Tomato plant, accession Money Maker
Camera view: vertical (180 deg); turntable rotation: 0 degrees
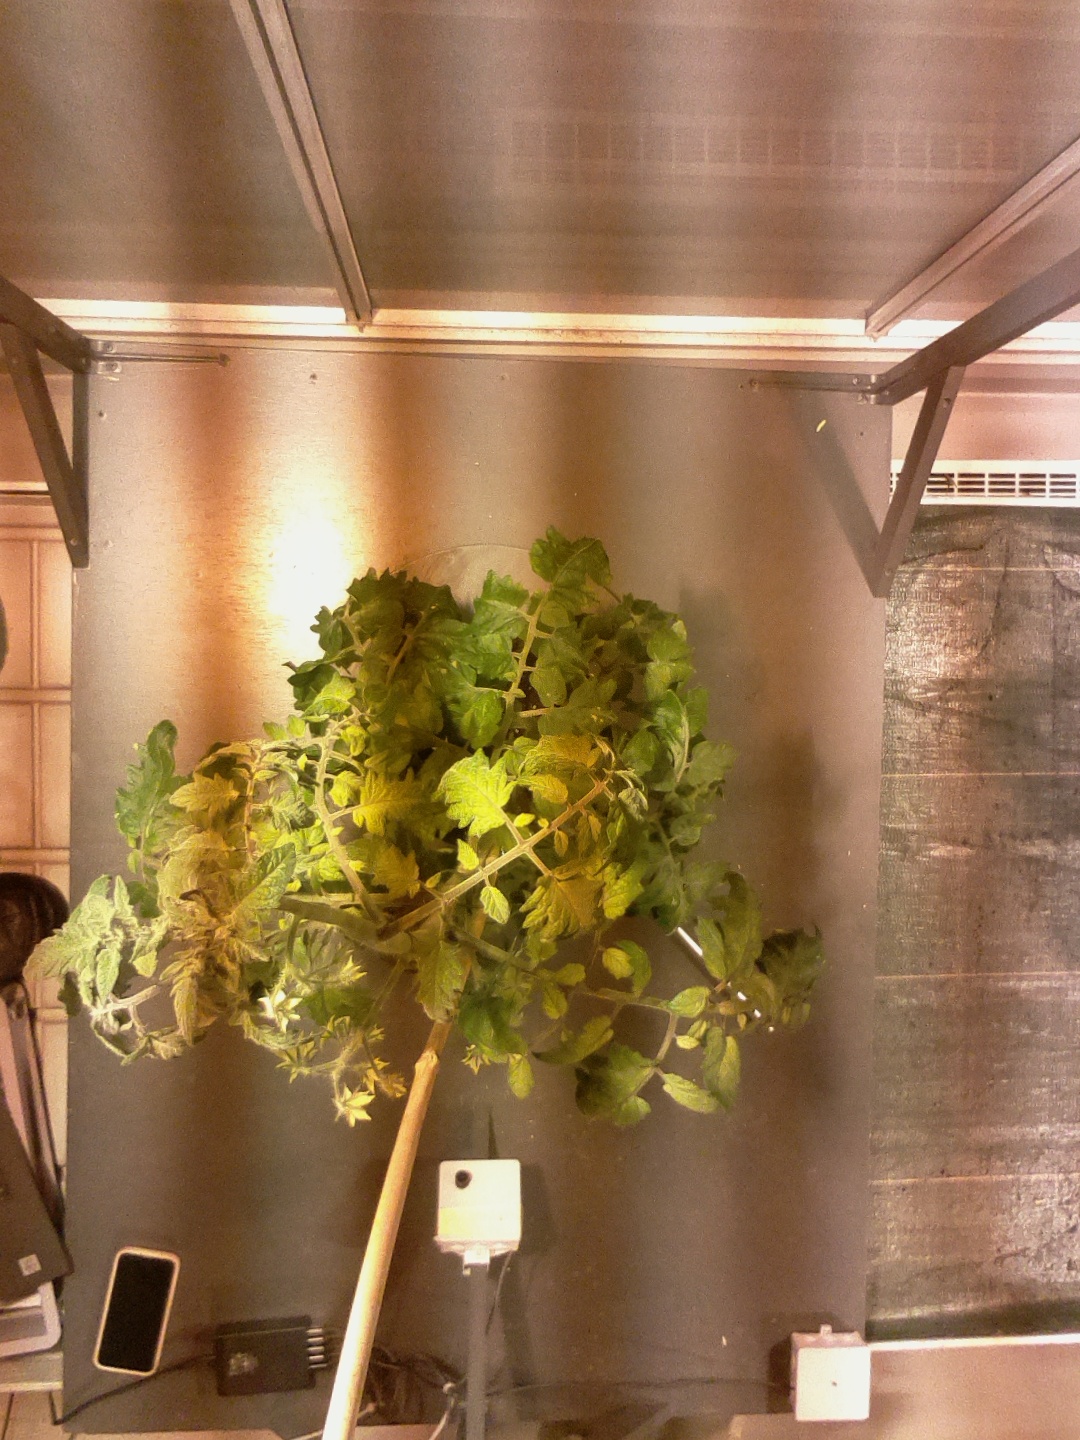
BBCH growth stage 69: End of flowering, 90%-100% of flowers open, more petals falling